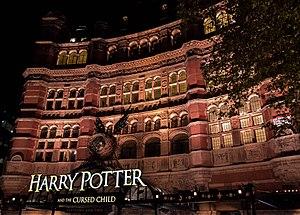
Harry Potter et l'Enfant maudit est une pièce de théâtre britannique en quatre actes, écrite par Jack Thorne à partir d'une histoire originale de John Tiffany, Jack Thorne et J. K. Rowling. Mise en scène par John Tiffany, la pièce a été jouée pour la première fois le 31 juillet 2016 au Palace Theatre à Londres. Le script de la pièce a été publié en 2016.